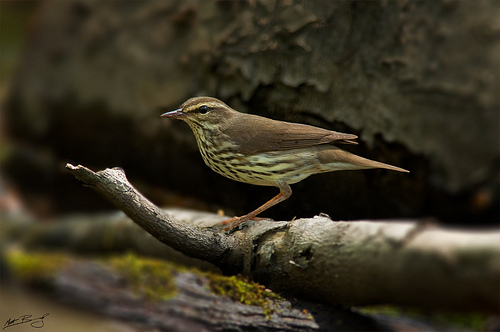
the small bird has orange feet, brown wingbars and yellow eyebrows.
a yellow and brown bird that is solid brown on its dorsal side and its yellow ventral side is spotted with brown.
a small bird with gray wings, white and black striped belly and breast, white eyebrows and short brown bill.
this bird has a brown bill, long legs, and a brown colored wingthe brown and white head is very small compared to the lighter colored, bigger body of the bird.
this bird has wings that are brown and has a yellow striped bellythe bird is brown on the wings, a yellow stripe over the eyes, and a beautiful brown, white, and yellow on the breast.
wings are medium brown and body is speckled brown and yellow. tarsus is orange.
this medium-sized bird has has brown wings and a spotted belly.
this bird has a brown crown with brown coverts and orange feet.
Species: Northern Waterthrush